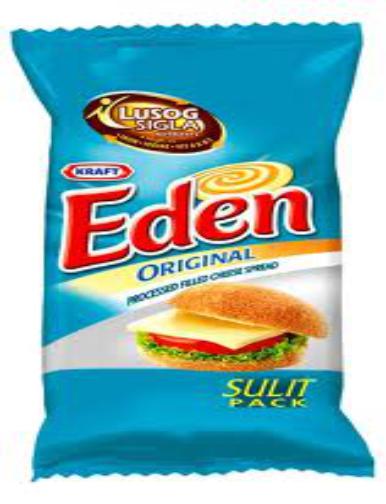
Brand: Eden Cheese
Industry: Food